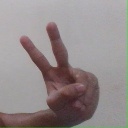
अक्षर: ऐ